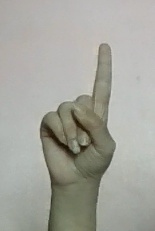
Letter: bb